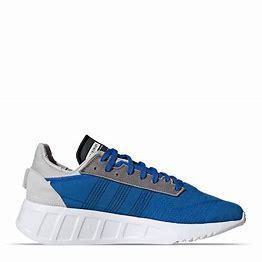
Brand: Adidas
Model: Geodiver Primeblue